Robert Manger

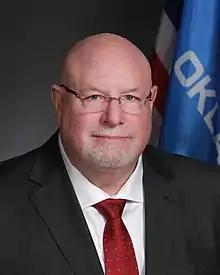

Robert Manger (born December 3, 1956) is an American politician who has served in the Oklahoma House of Representatives from the 101st district since 2018. His current term ends on November 18, 2026.